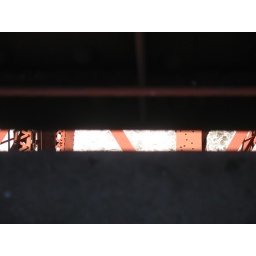
water under the bridge